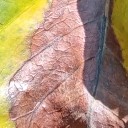
Label: Phoma